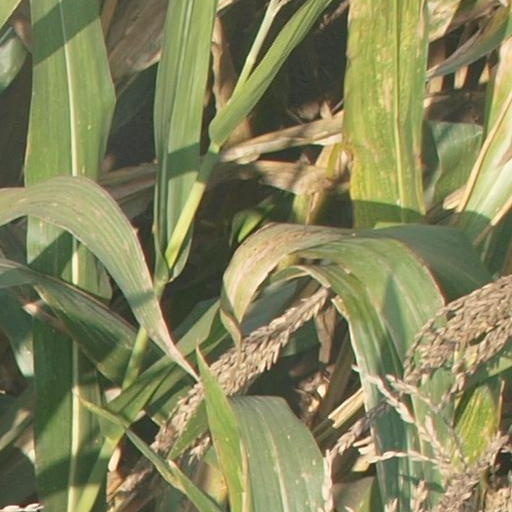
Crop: maize; corn